Flight over Vienna

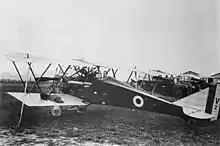
Gabriele D'Annunzio in the front seat of an Ansaldo SVA-9 before the flight.

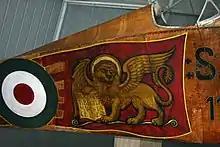
Lion of St. Mark displayed on most of the Ansaldo SVA aircraft on the raid

The Flight over Vienna was an air raid during World War I undertaken by Italian poet and nationalist Gabriele D'Annunzio on 9 August 1918. With 11 Ansaldo SVA aircraft from his team, the 87ma "squadriglia" (squadron) called "La Serenissima" (Venice) all bearing the Lion of St Mark painted on their fuselage sides as the squadron's insignia, he flew for over in a round trip from the squadron's military airfield in Due Carrare to Vienna to drop thousands of propaganda leaflets.